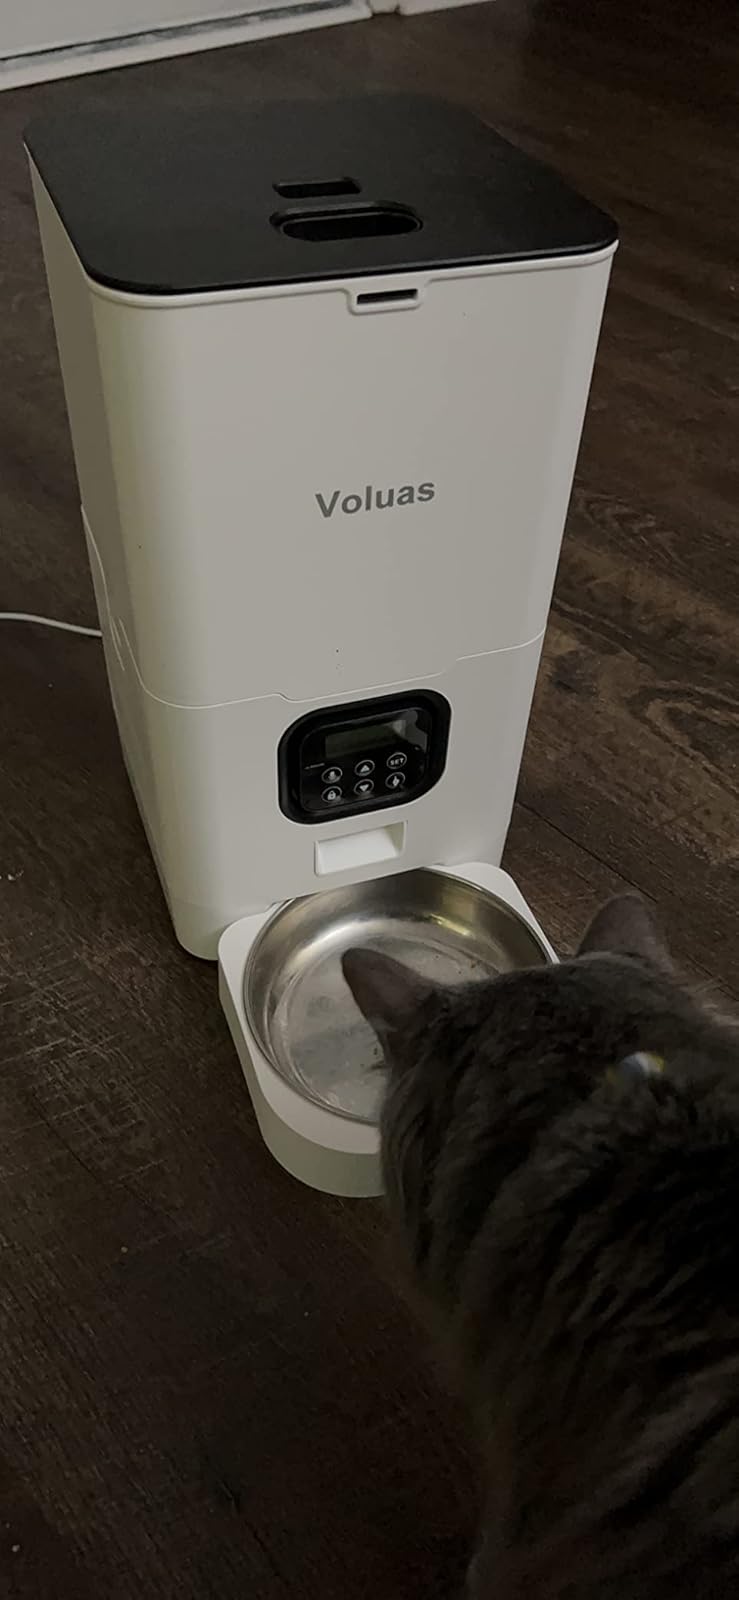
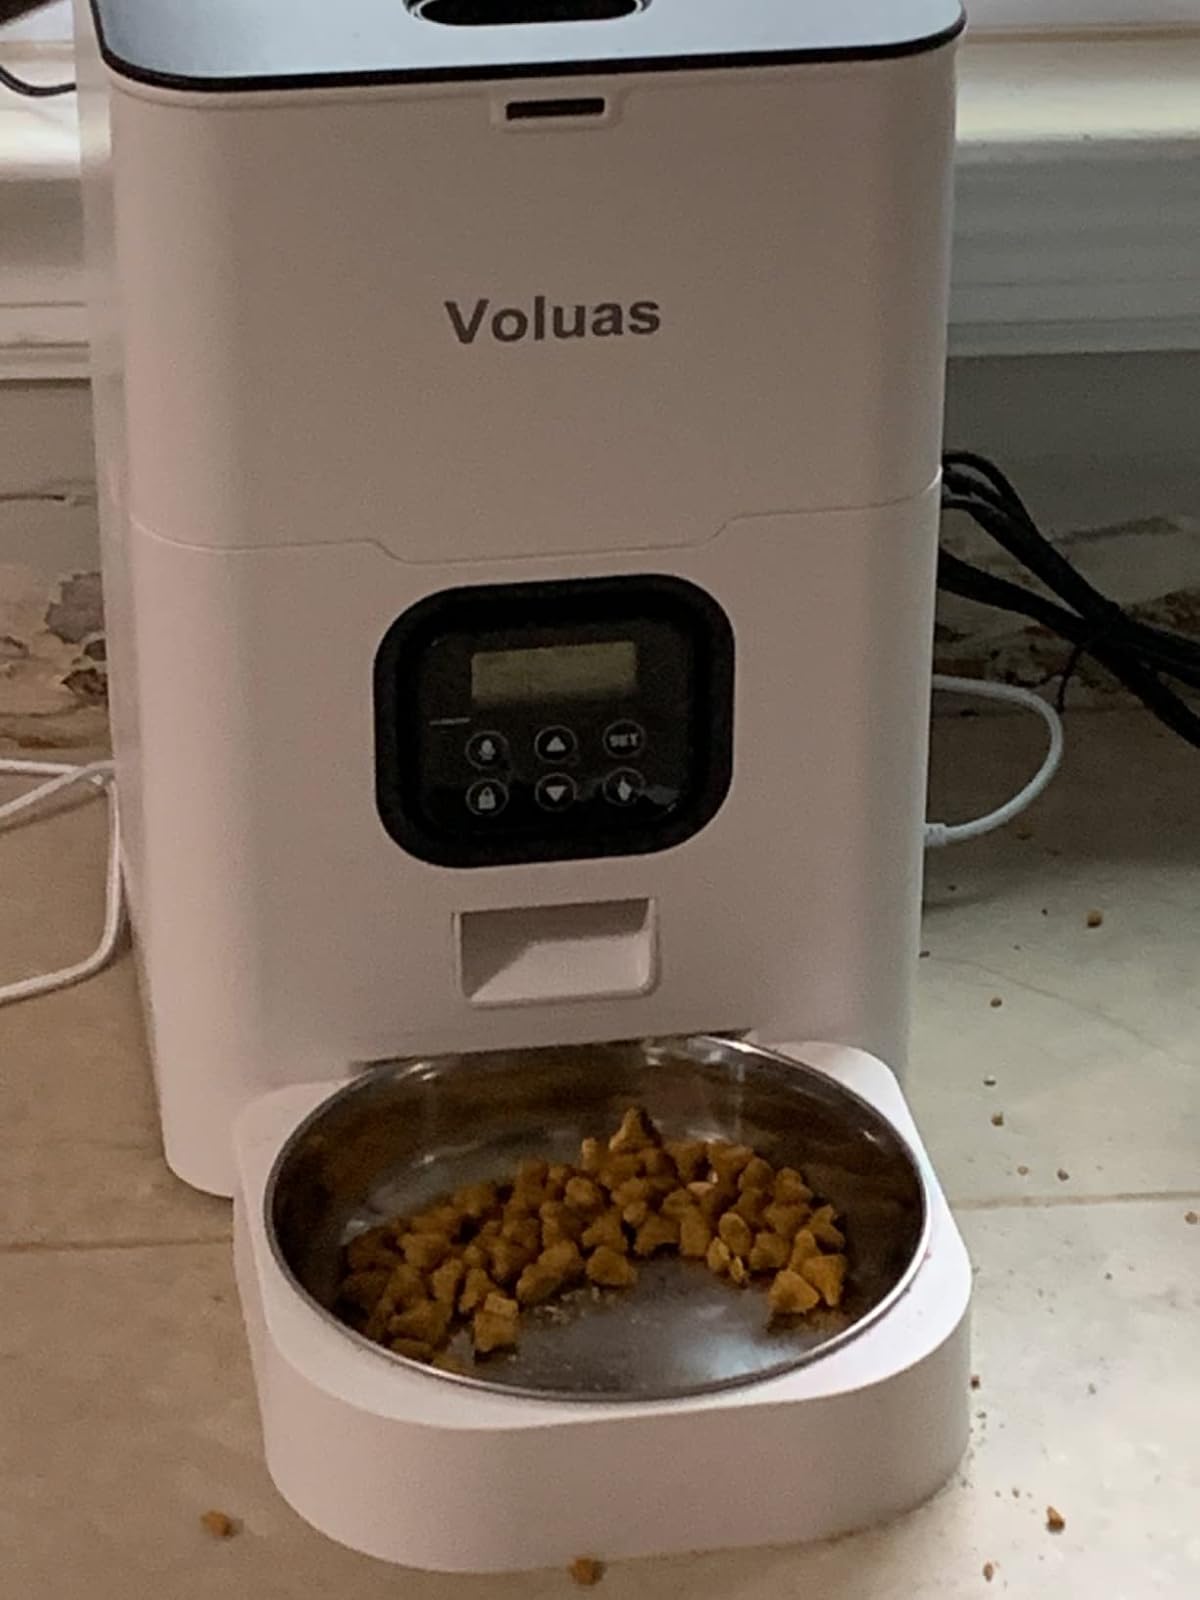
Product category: items_feeder
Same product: yes